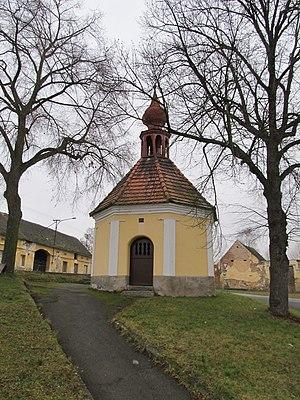
Líšina est une commune du district de Plzeň-Sud, dans la région de Plzeň, en République tchèque. Sa population s'élevait à 165 habitants en 2018.